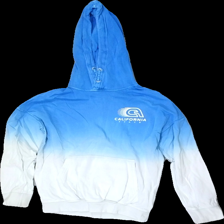
View: front
Type: Hoodie
Category: Children
Brand: H&M
Colors: White, Blue
Material: 100% Cotton
Pattern: Other
Cut: Regular
Size: 134
Season: All
Stains: minor
Price range: 50-100
Recommended usage: recycle